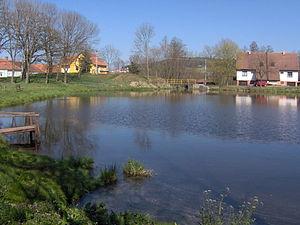
Mutěnice est une commune du district de Strakonice, dans la région de Bohême-du-Sud, en République tchèque. Sa population s'élevait à 232 habitants en 2017.